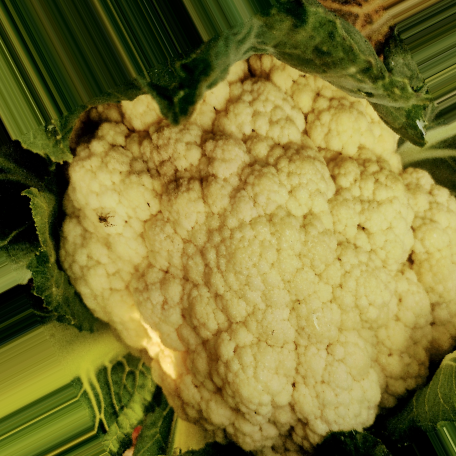
Label: Disease Free